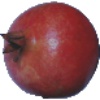
Label: Pomegranate 1